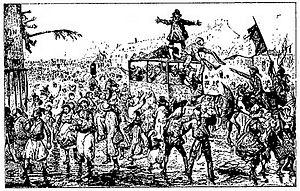
Vue de la Descente de la Courtille, fameux événement du Carnaval de Paris au XIXème siècle.
La descente de la Courtille reste avec la Promenade du Bœuf Gras et le cortège de la Reine des Blanchisseuses un des trois cortèges centraux du Carnaval de Paris. À la différence des deux autres, la descente de la Courtille n'a existé que durant une quarantaine d'années au XIXᵉ siècle.